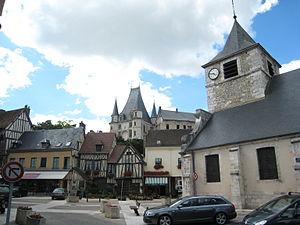
Gaillon est une commune française située dans le département de l'Eure, en région Normandie.
Certains édifices religieux, tels que des églises de petites communes, possèdent une ou des horloges installées non au centre de leur clocher, mais sur son bord. Les raisons semblent en avoir été d'ordre technique ou économique.